Airnorth

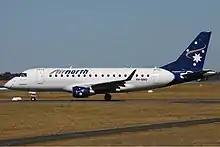
Airnorth Embraer E-170 at Perth Airport

The airline operates over 300 scheduled and contract charter departures weekly, serving 21 domestic and international destinations including: